Cordelia Harvey

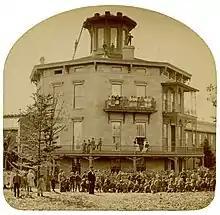
Soldiers' Orphans Home, formerly Harvey Hospital in Madison

Just a few years after the war, the book "Woman's Work in the Civil War: A Record of Heroism, Patriotism and Patience" in which Harvey is recognized, "In years to come, the war-scarred veteran will recount to listening children around the domestic hearth, along with many a thrilling deed of valor performed by his own right arm, the angel visits of this lady to his cot, when languishing with disease, or how, when ready to die, her intercessions secured him a furlough, and sent him home to feel the curative power of his native air and receive the care of loving hands and hearts." The Harvey Hospital in Madison had treated over 630 patients by the time the war ended.